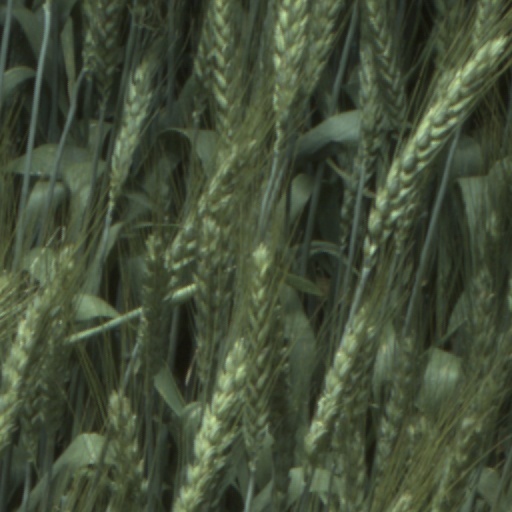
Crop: wheat